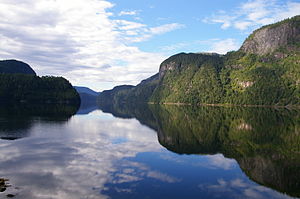
Indre Osterfjorden
Indløbet til Indre Osterfjorden. Vassneset ligger til højre på billedet og i forgrunden ligger Romarheimsfjorden.
Indre Osterfjorden er en del af fjordsystemet omkring øen Osterøy, og ligger på nordsiden af øen, i Osterøy og Vaksdal kommuner i Vestland fylke i Norge. Fjorden er omkring 7 km lang, og går mod øst; Den skifter navn til Eidsfjorden hvor fjorden drejer nordøstover. Medregnet Eidsfjorden er fjorden 12 km lang. Omkring to kilometer vest for indløbet til Eidsfjorden kommer Veafjorden op fra syd.